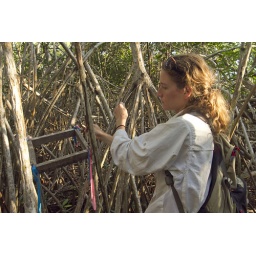
Jen Burkes disassembling a vegetation box in the red mangrove. (3/21/10)Photo by Megan Matthers